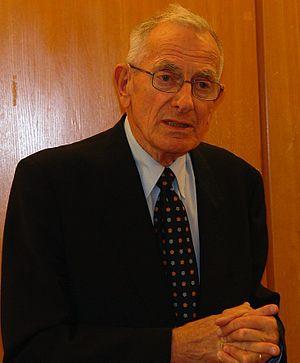
« Independent WHO - Santé et Nucléaire » est un collectif créé en 2006, qui réclame la révision de l'accord de 1959 entre l'Organisation mondiale de la santé et l'Agence internationale de l'énergie atomique. Cet accord lie les deux organisations concernant leurs programmes de travail et leurs publications.
Michel Fernex, né le 2 avril 1929 à Genève, est professeur émérite de la faculté de médecine de l’université de Bâle.